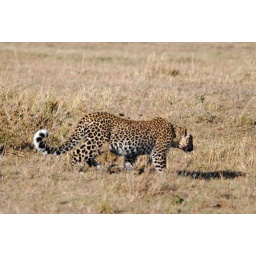
I think this was the female cub. Her brother was in the tree nearby, while mom rested in the underbrush.